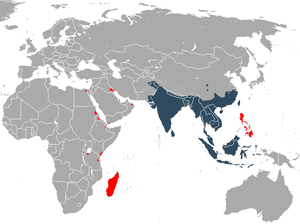
Cette liste commentée recense la mammalofaune de l'Inde et des îles asiatiques appartenant à l'Inde par genre, famille et ordre.
Cette liste commentée recense la mammalofaune à La Réunion. Elle répertorie les espèces de mammifères réunionnais actuels et celles qui ont été récemment classifiées comme éteintes. Cette liste comporte 44 espèces réparties en neuf ordres et 21 familles, dont une est « éteinte », trois sont « en danger », quatre sont « vulnérables » et douze ont des « données insuffisantes » pour être classées. À l'échelle française, par la liste rouge de l'UICN France, ces mammifères n'ont pas forcément les mêmes statuts que précédemment : une est « éteinte », une autre est « en danger critique d'extinction », une est « en danger », une autre est « quasi menacée », six ont des « données insuffisantes » pour être classées et vingt sont « non applicables ».